Shaheedan da Khu

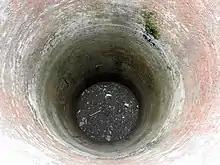
Kalianwala Khu ( Black well) or Shaheedan da Khu

Shaheedan da Khu or Kalianwala Khu is a well near Ajnala in northwestern India. The bodies of Indian soldiers killed during the Sepoy Mutiny of 1857 were disposed of here. Over 247 of these bodies were recovered in 2014.